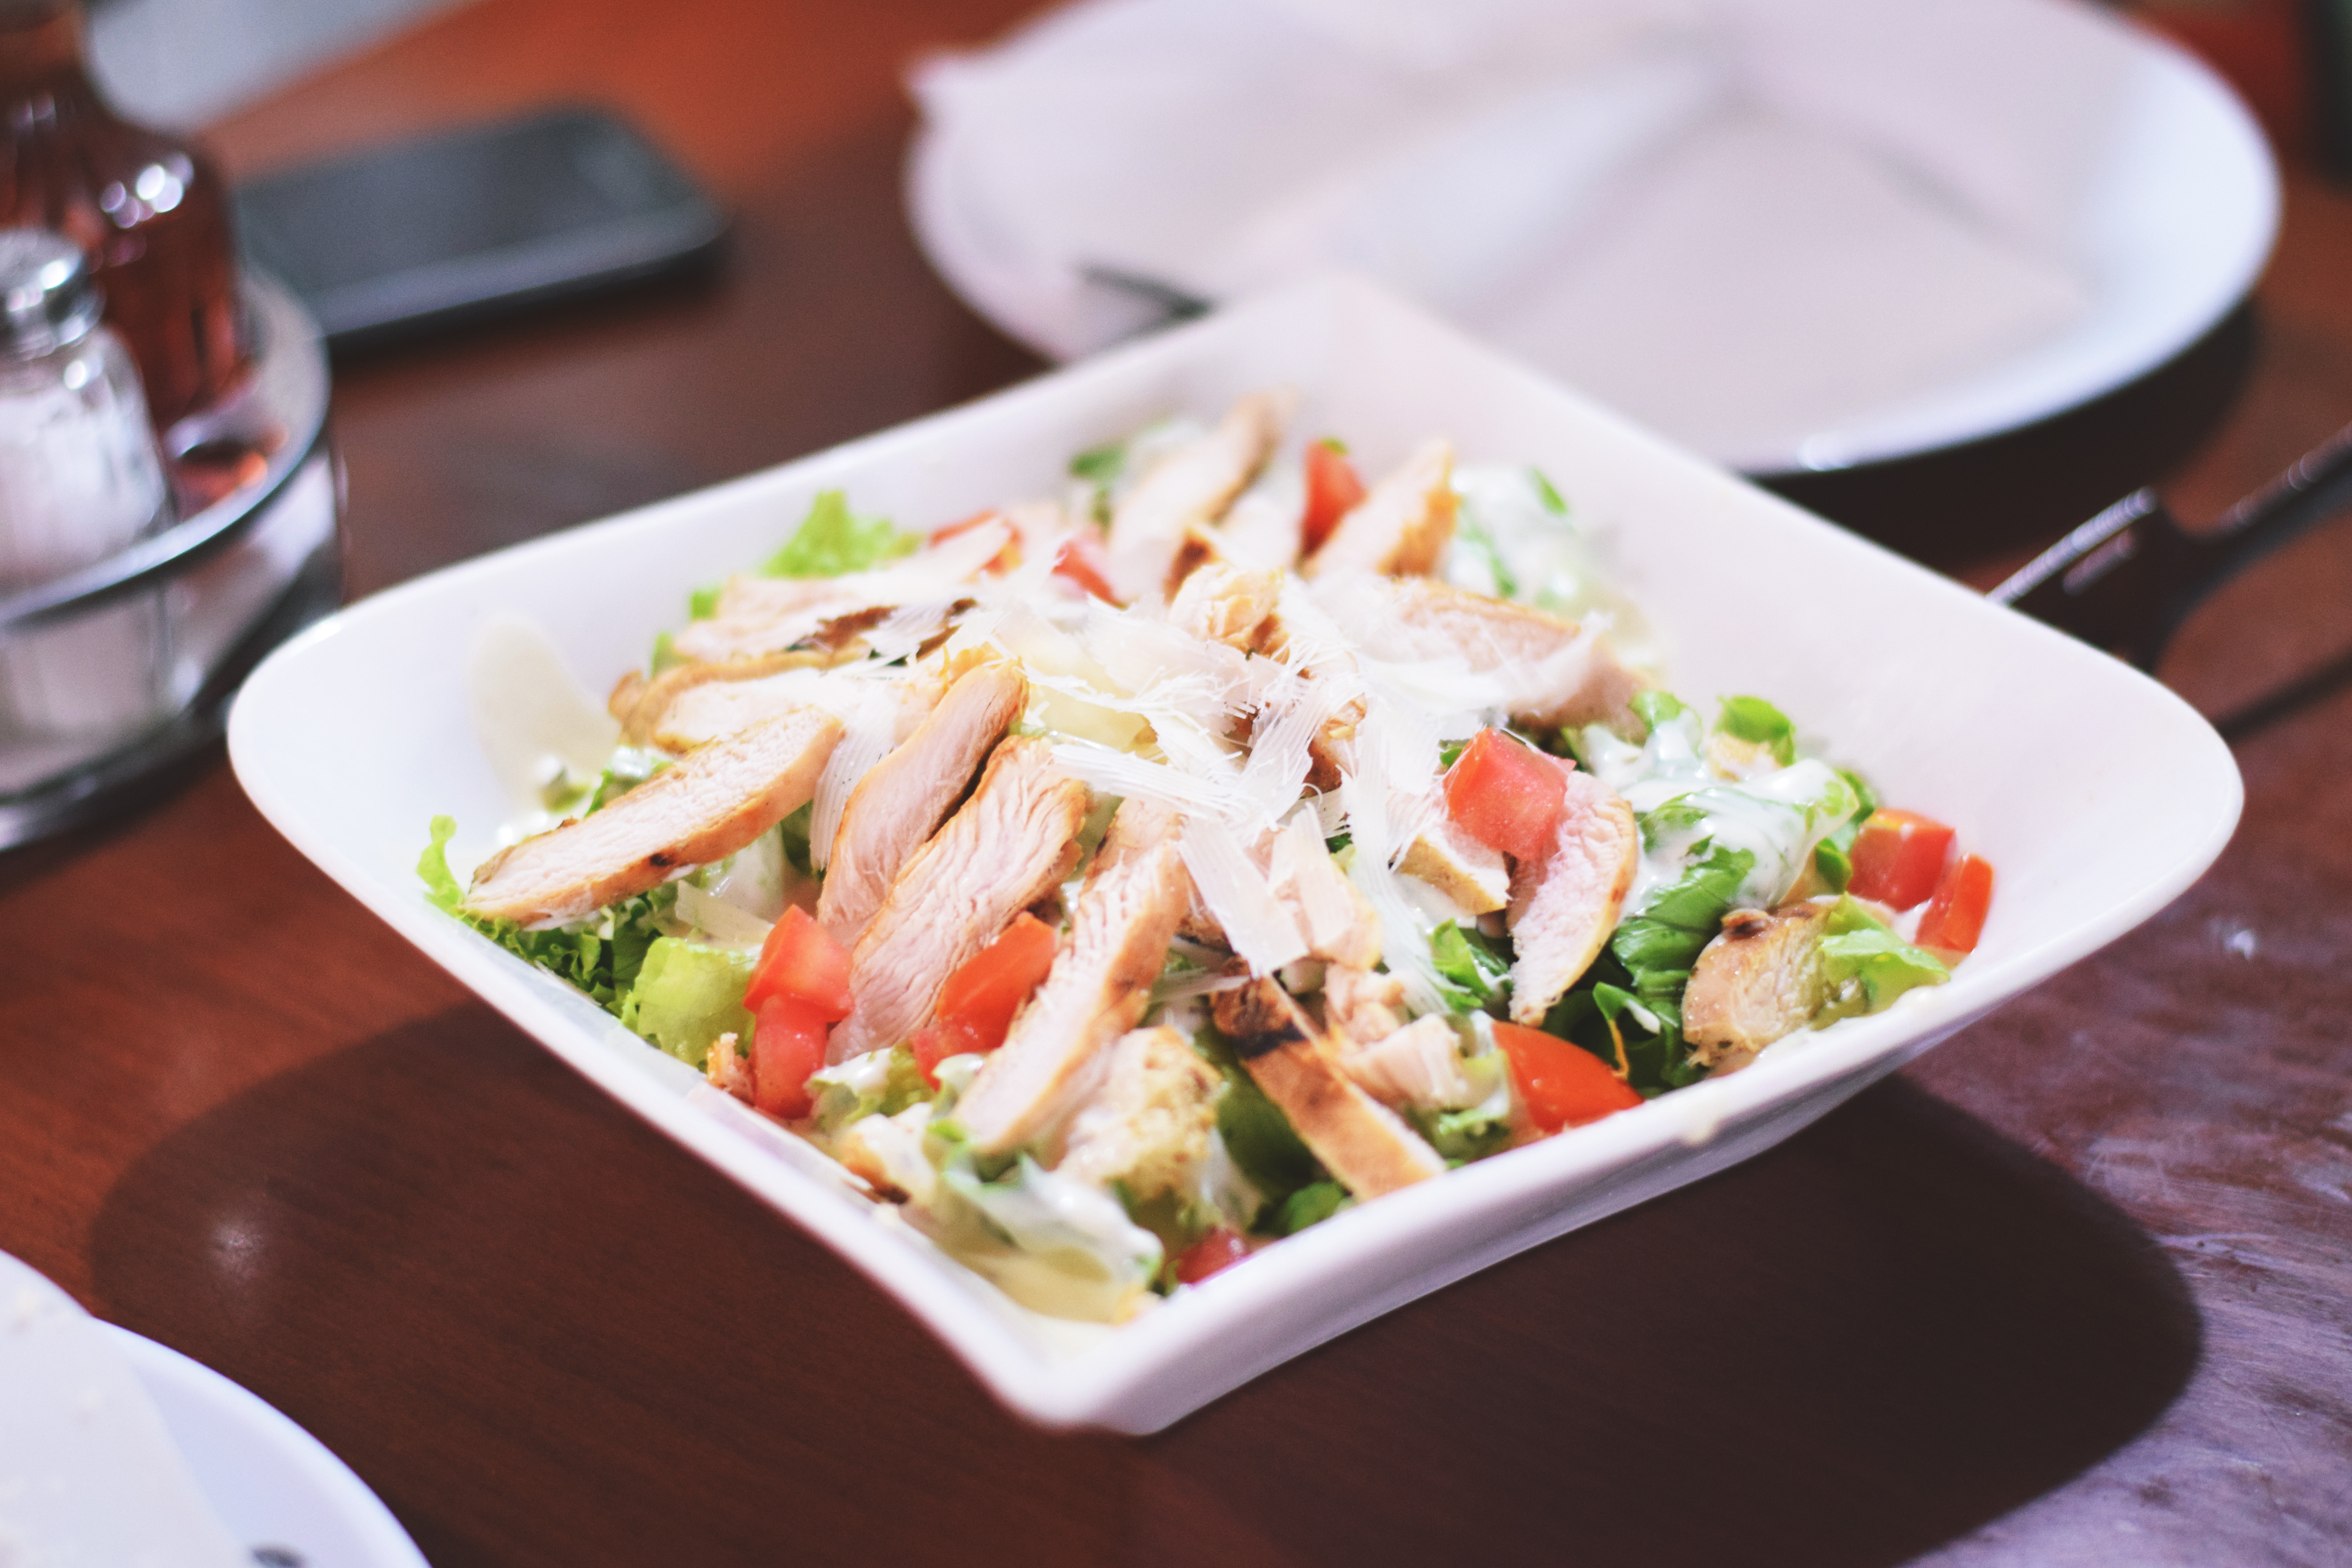
dish, food, cuisine, salad, ingredient, produce, recipe, Chinese chicken salad, vegetable, lunch, la carte food, side dish, caesar salad, coleslaw, meal, Salpicon, thai food, meat, american food